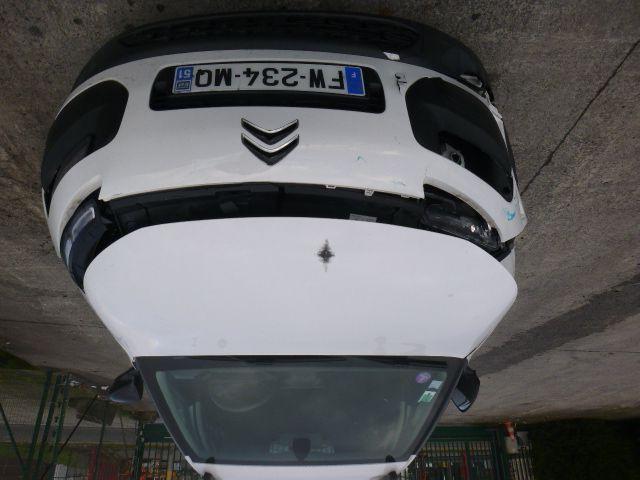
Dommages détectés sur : capot, aile avant droite, aile avant gauche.
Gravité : mineur